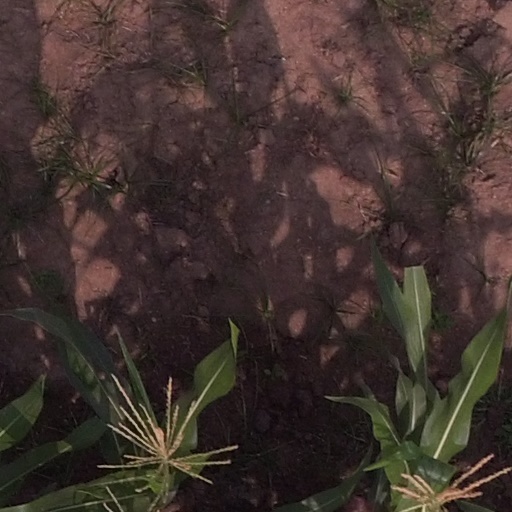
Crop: maize; corn